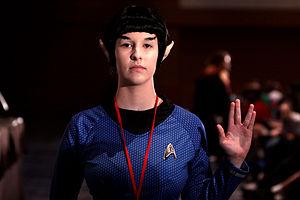
Le salut vulcain est, dans l'univers de Star Trek, un geste de la main consistant en une main levée, paume en avant avec les doigts écartés entre le majeur et l'annulaire en forme de « V » et avec le pouce étendu.